Facundo Machaín

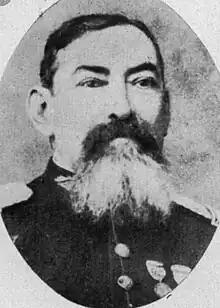
Portrait of Facundo's maternal grandfather, José Recalde Yrunciaga, Councilor of Asunción

At the end of Paraguayan War in early 1869 he returned to the recently occupied Asuncion and got involved in politics. He quickly became president of the political "Gran Club del Pueblo" and was elected to the National Assembly. Facundo was one of the first Paraguayan politicians who spoke in public to the people and managed to captivate the audience with his strong personality, his youth and culture. According to the biography written by José Segundo Decoud, Facundo was a good speaker but had difficulties with writing. As a lawyer he was a member of the commission that created the Constitution of 1870, and he was a contributor to Paraguay's first private newspaper, "La Regeneración".